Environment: real
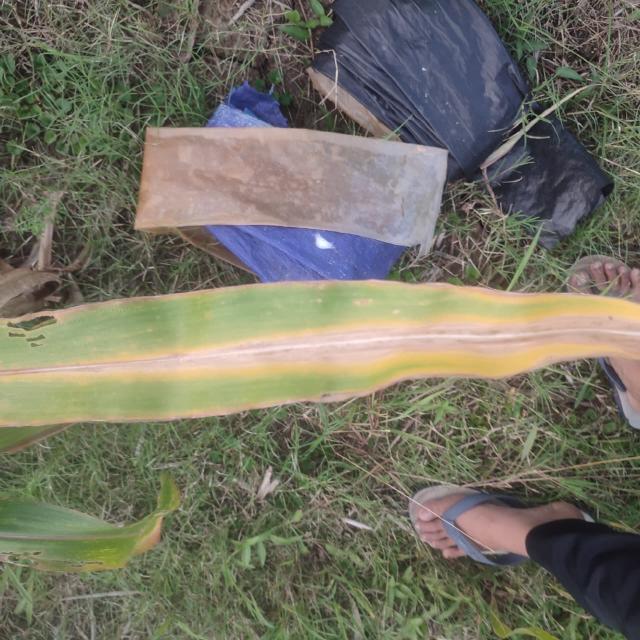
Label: nitrogen_deficiency